Amagerbro

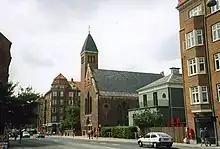

Amagerbro is an area in the northern part of the island Amager and a district in Copenhagen. The area is known as a working class area, and has approximately 20,000 inhabitants. The district has two metro stations, Amagerbro station and Lergravsparken station. Amagerbrogade, a main shopping street, runs through it.